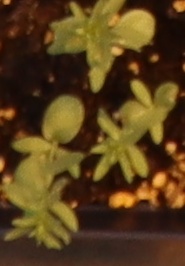
Label: Flax